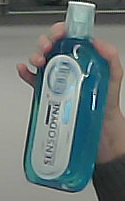
Product: sensodyne_mouthwash